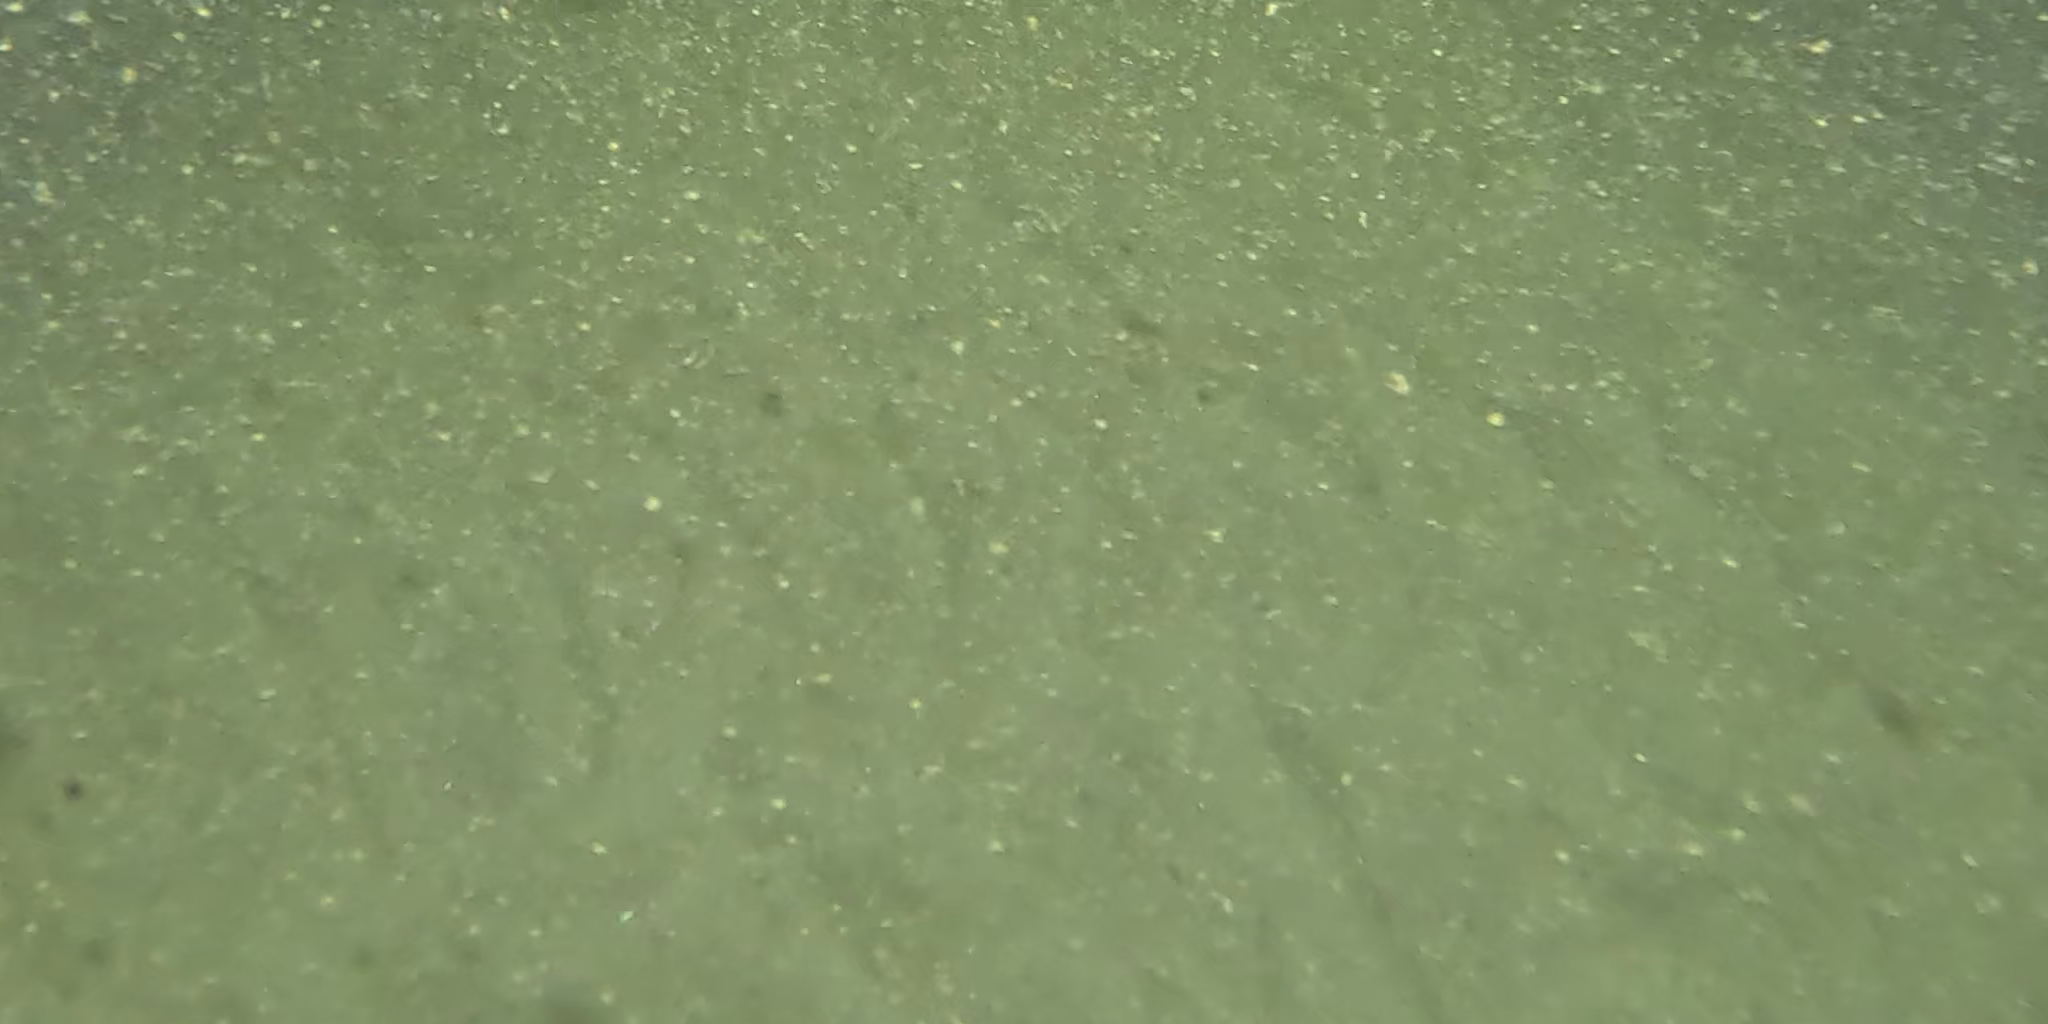
Seabed habitat: sand